Allonzo Trier

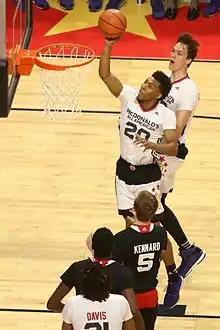
Trier at the 2015 McDonald's All-American Boys Game

Trier attended Montrose Christian School in his junior year, transferring from the Oklahoma City Storm and Tulsa NOAH (Northeast Oklahoma Association of Homeschools). He averaged 25.5 points, 4.0 rebounds, 2.8 assists. and 2.1 steals per game to lead Montrose to a 20–5 record and a National Christian Schools Athletic Association Division I title. He was named the 2014 Gatorade State Player of the Year and was a first-team Washington Post All-Met, elevating his recruiting stock. As a senior, Trier transferred to Findlay Prep in Henderson, Nevada. He averaged 26.6 points and 5.4 rebounds per game at Findlay. He was named to the 2015 USA Today All-USA second team. Playing for the West team in the 2015 McDonald's All-American Boys Game, Trier led his team in scoring with 17 points. In the Jordan Brand Classic, Trier scored 28 points and was named co-MVP.